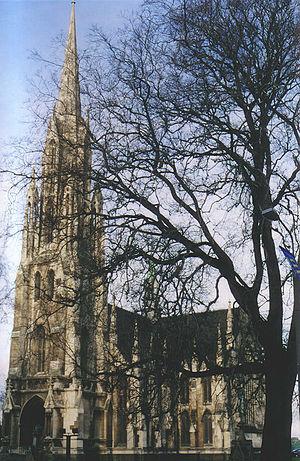
Première église, Dunedin. Photo de James Dignan, Juin 2005.